William James Shaw

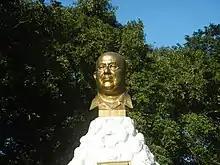
A bust of Shaw in Mandaluyong

William James Bernard Shaw (September 20, 1877 – March 1, 1939), also known as Bill Shaw, was an American entrepreneur and philanthropist based in the Philippines.